Nukak

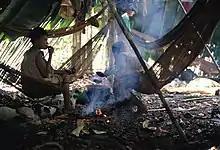
From their hammocks, a couple of young Nukak Makú women eat a local fruit and cook a meal, 2014.

They collect honey of twenty species of bees and many fruits: palm fruits ("Jessenia bataua"), "Oenocarpus" spp., "Attalea" spp., "Mauritia" sp., "Phenakospermum guyannense", "Aechmea" sp., "Inga" sp., "Couma macrocarpa", "Iryanthera" sp., "Theobroma" spp., "Pourouma" spp., "Parinari" sp., "Micrandra" sp., "Helicostylis" sp., "Caryocar" sp., "Talisia" sp., "Hymenaea" sp., "Dacryodes" spp., "Abuta" sp., "Eugenia" spp., "Touraleia" sp., "Perebea" spp., "Protium" sp., "Cecropia" sp., "Batocarpus" sp"., Hyeronima"sp"., Brosimum"sp"., Dialium"sp"., Garcinia"sp"., Manilkara"sp"., Naucleopsis"spp"., Pradosia"sp"., Pouteria"sp"., Salasia"sp"., Passiflora"spp"., Duroia maguirei, Duroia hirsuta, Mouriri"sp"., "and "Alibertia" sp".